John Madejski

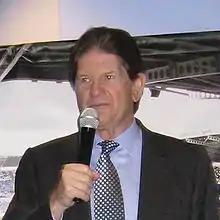

Sir John Robert Madejski, (born Robert John Hurst; 28 April 1941) is an English businessman, with commercial interests spanning property, broadcast media, hotels, restaurants, publishing and football.